Elmo the Mighty

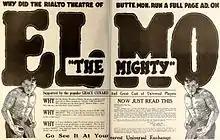
Promotion in "Motion Picture News", 1919

Elmo the Mighty is a 1919 American silent Western film serial directed by Henry MacRae and J. P. McGowan. The film is now considered to be lost.